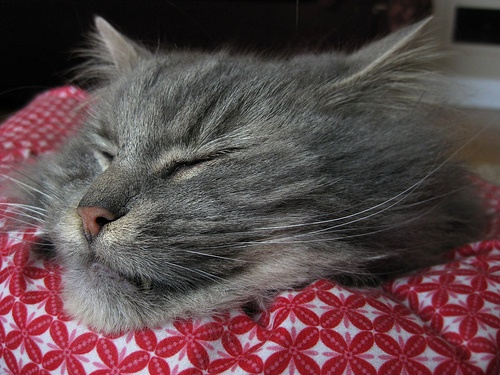
A gray colored cat taking a nap on a red and white cloth.
A gray cat sleeping on a red pattered blanket
The grey cat is sleeping on a red and white sheet.
A gray tiger cat sleeping on top of a red and white checkered blanket.
A grey and white cat with his head on a pillow with his eyes shut